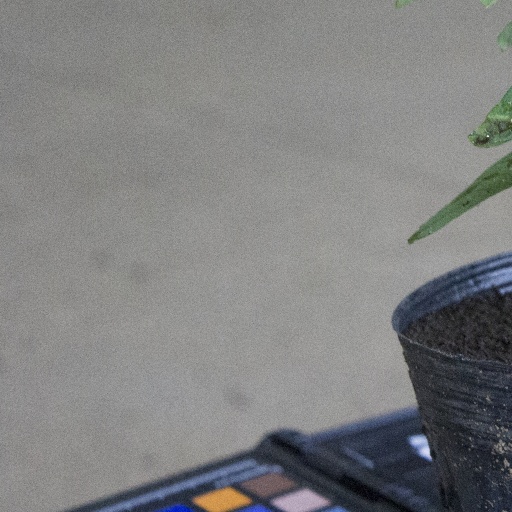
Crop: soybean